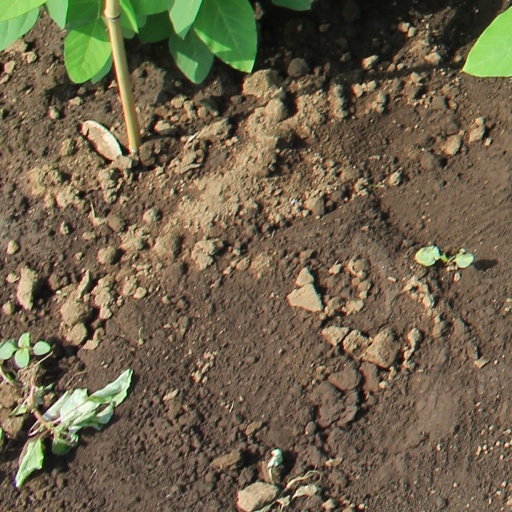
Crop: soybean